Vauxhall (UK Parliament constituency)

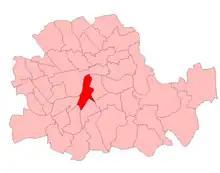
Vauxhall in the Parliamentary County of London from 1950 to 1974

The area has consistently voted in parliamentary elections for Labour Members of Parliament since 1929, except in 1931. This includes the results of the former seat of Lambeth North, which had near-identical boundaries.